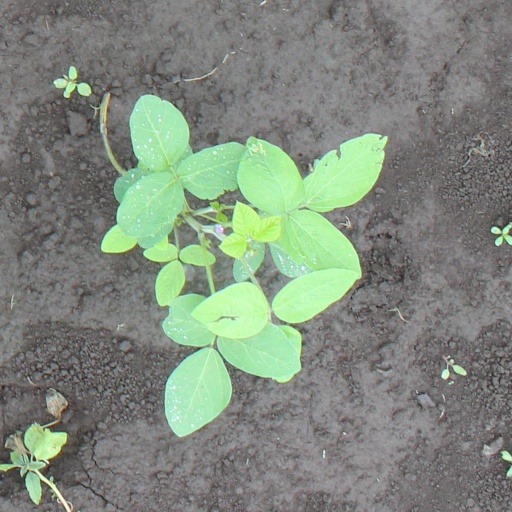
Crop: soybean